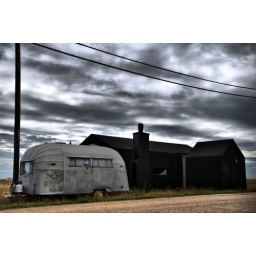
Silver caravan against black house